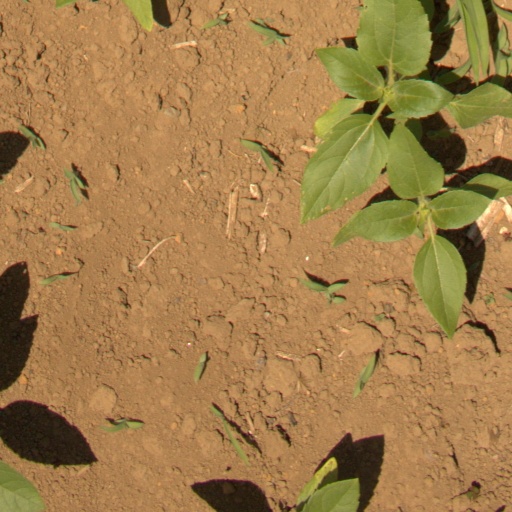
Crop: Jerusalem artichoke